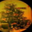
Label: pine_tree